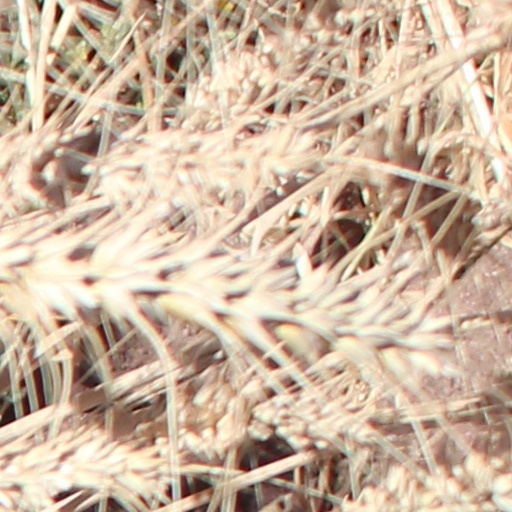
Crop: wheat